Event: Nepal Earthquake
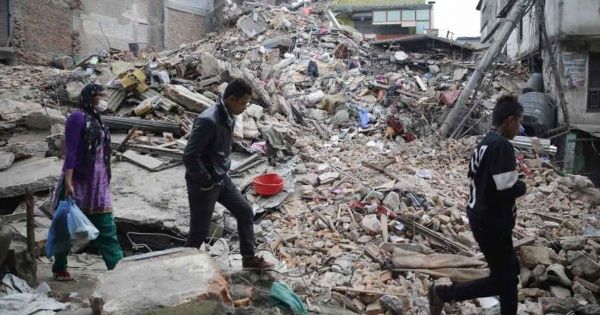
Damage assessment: damage